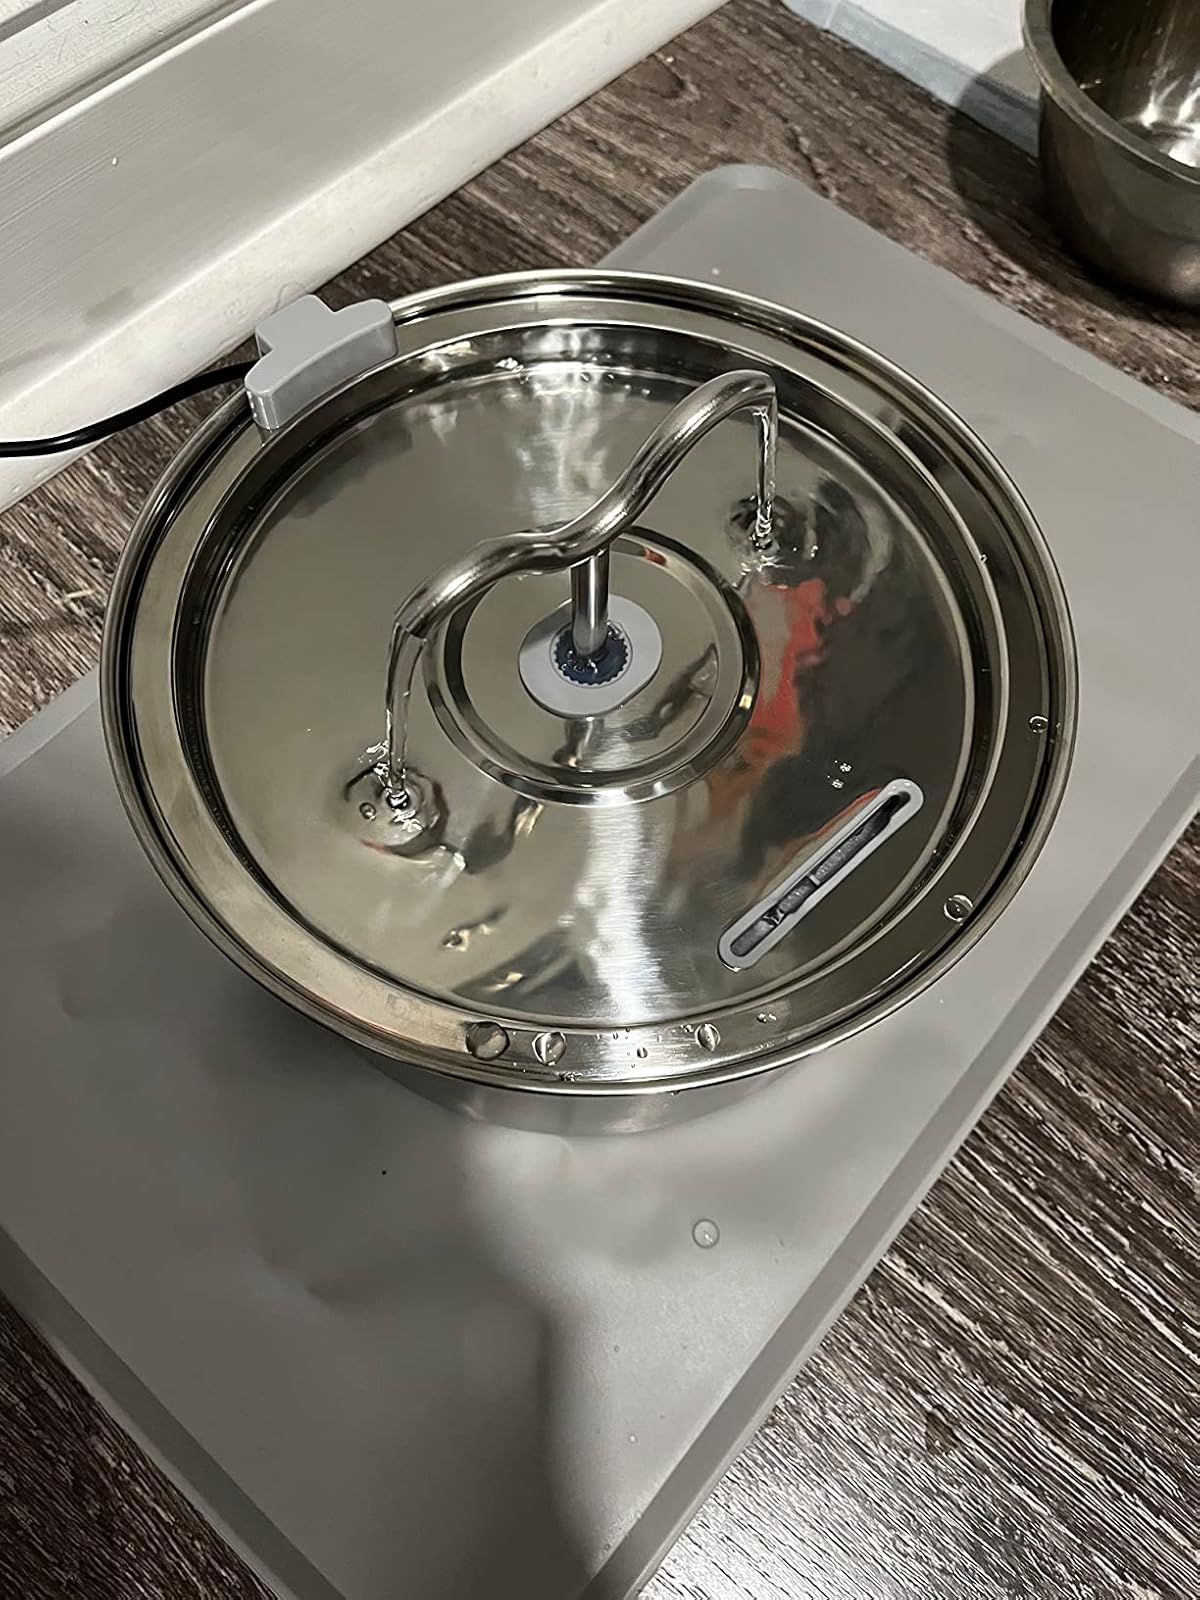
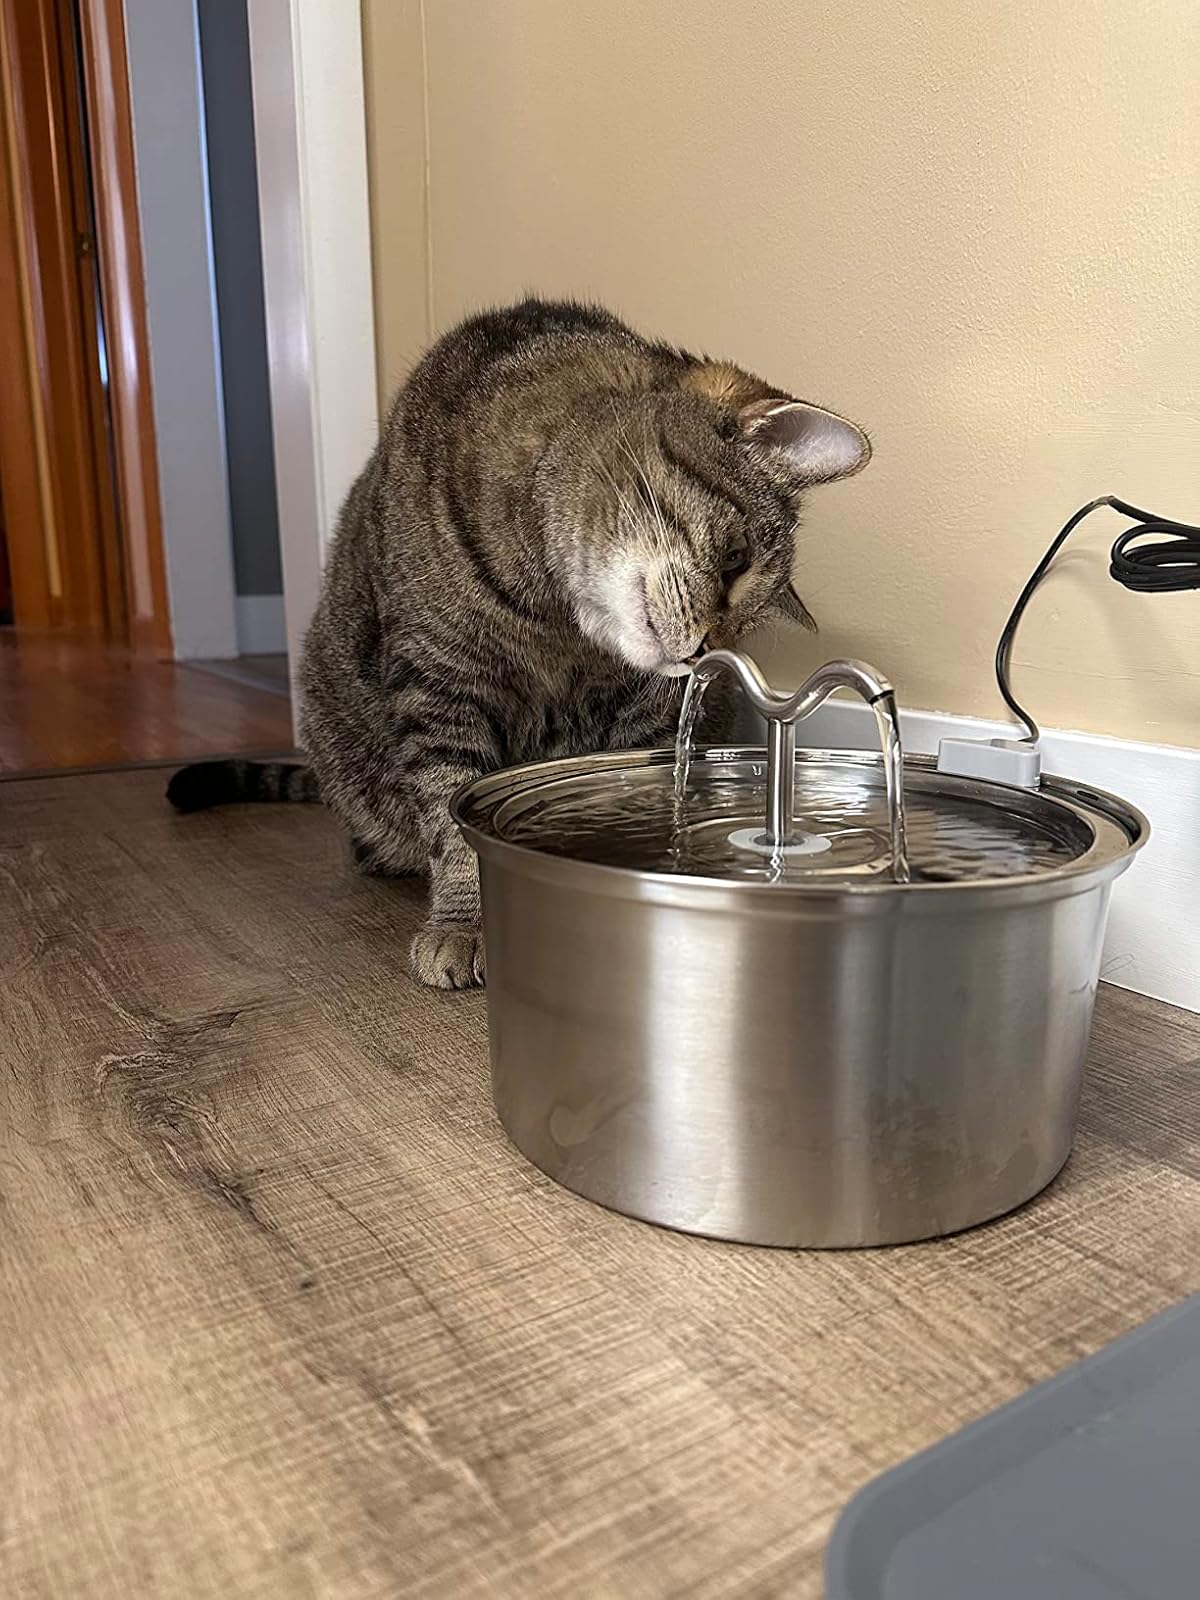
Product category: items_bowl
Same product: yes